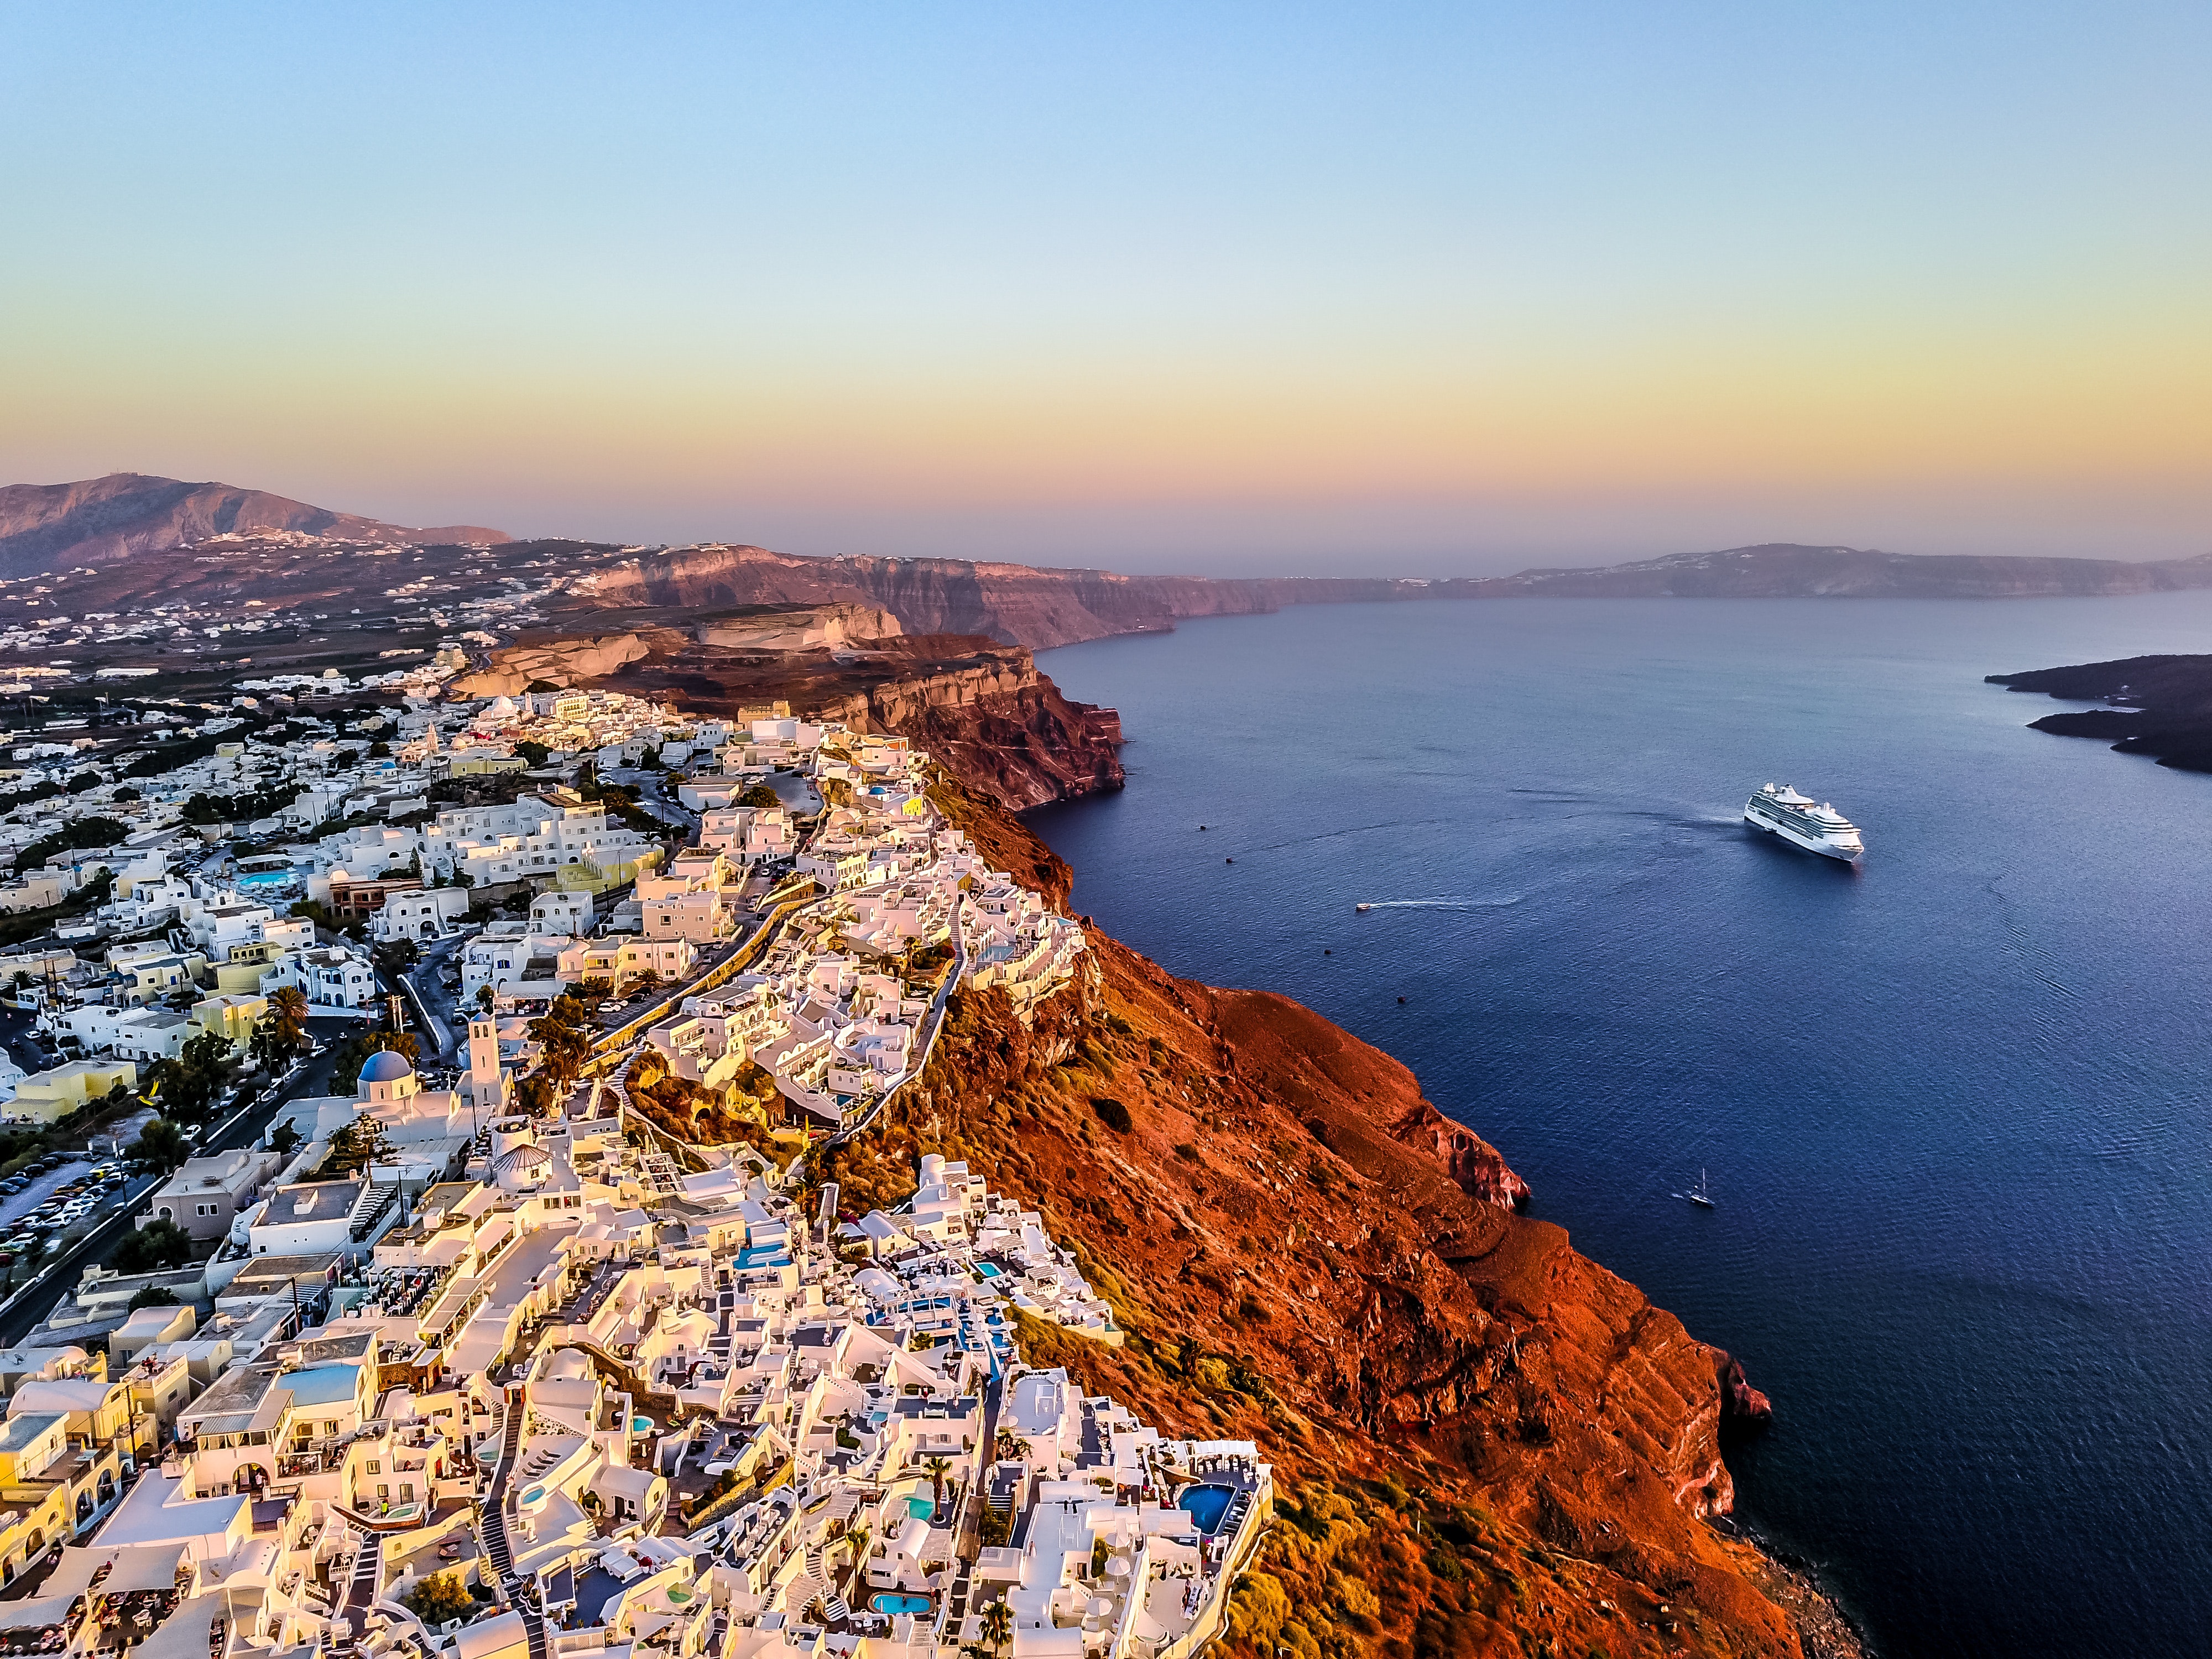
sea, coast, sky, aerial photography, promontory, horizon, cape, headland, cliff, coastal and oceanic landforms, terrain, rock, city, water, tourism, ocean, mountain